Overseas Shinto

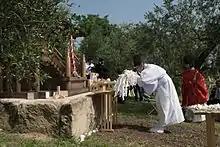
A Shinto rite carried out at a jinja in San Marino, Southern Europe

Overseas Shinto designates the practice of the Japanese religion of Shinto outside Japan itself. Shinto has spread abroad by various methods, including the imperial expansion of the Empire of Japan during the Meiji period, the migration of Japanese to other countries, and the embrace of Shinto by various non-Japanese individuals.